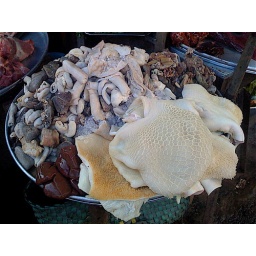
Mekong Delta, VietnamOpen air market near Cai BeTripe and other animal parts(Iphone image)